Hindu astrology

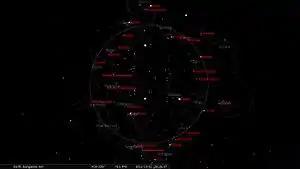
Nakshatras

The "nakshatras" or lunar mansions are 27 equal divisions of the night sky used in Hindu astrology, each identified by its prominent star(s).